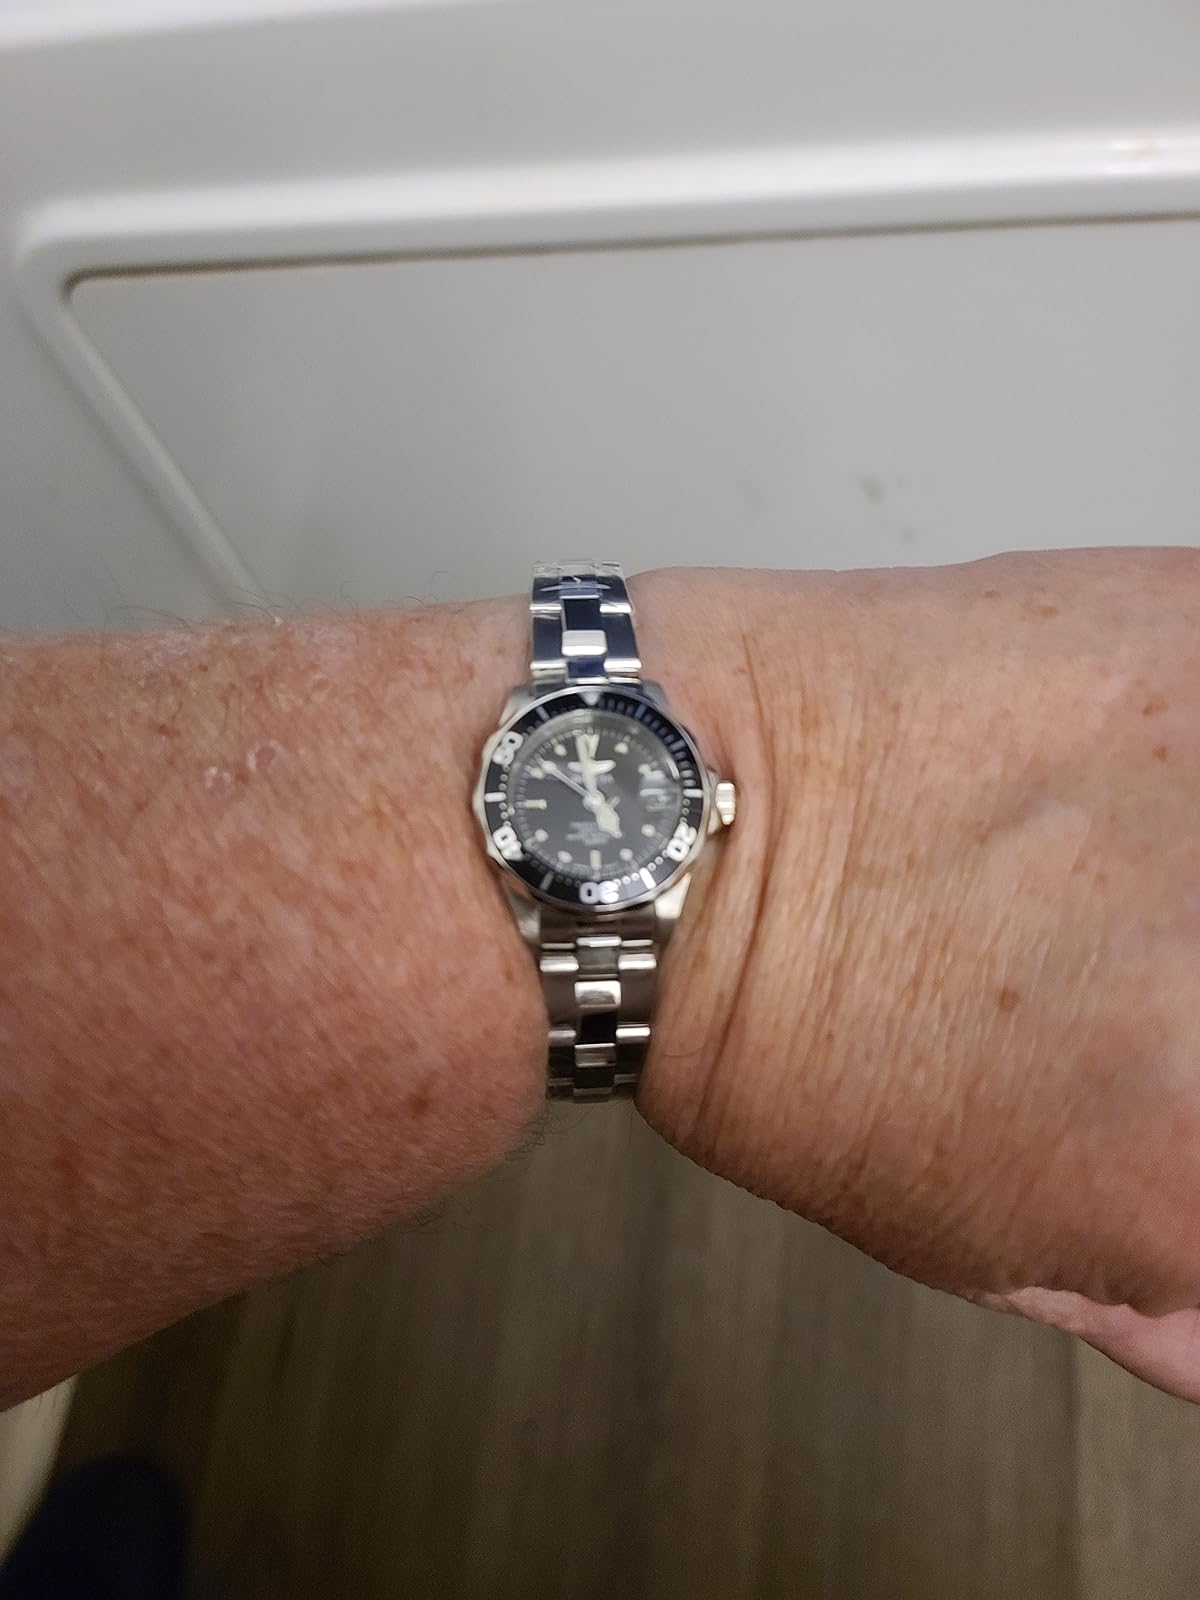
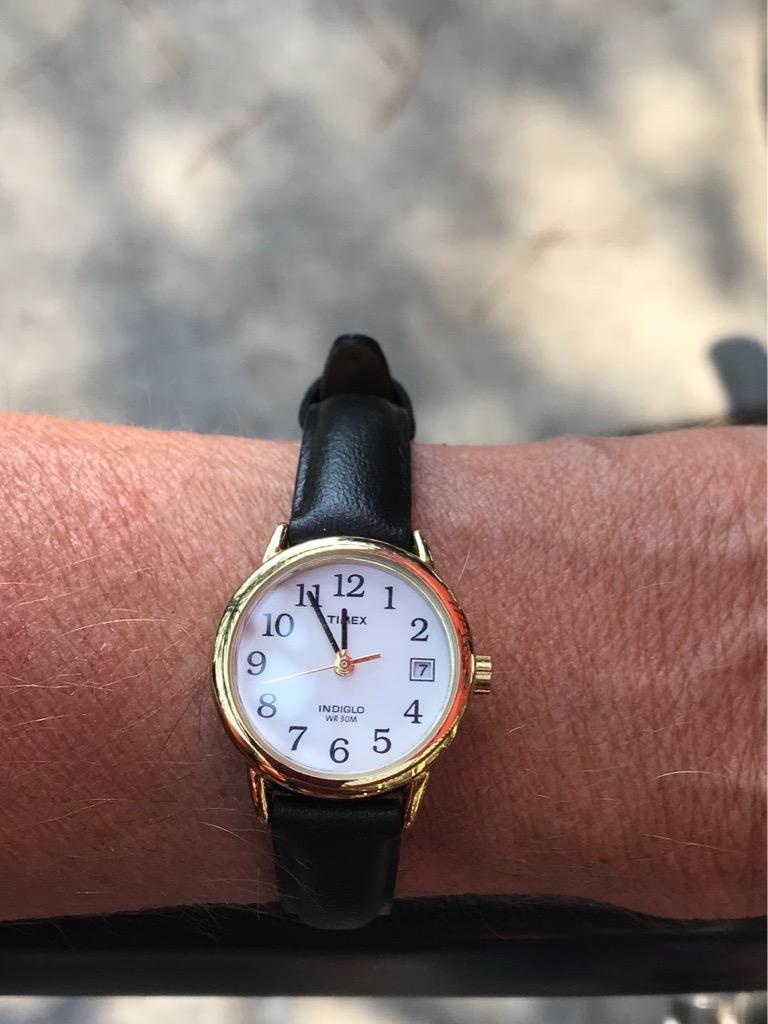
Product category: accessories_watch
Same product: no